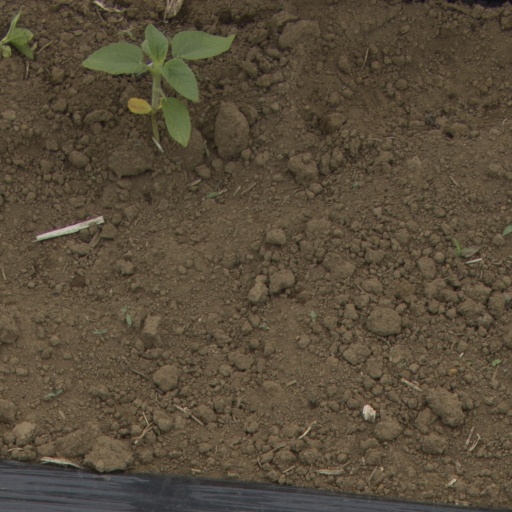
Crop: Jerusalem artichoke